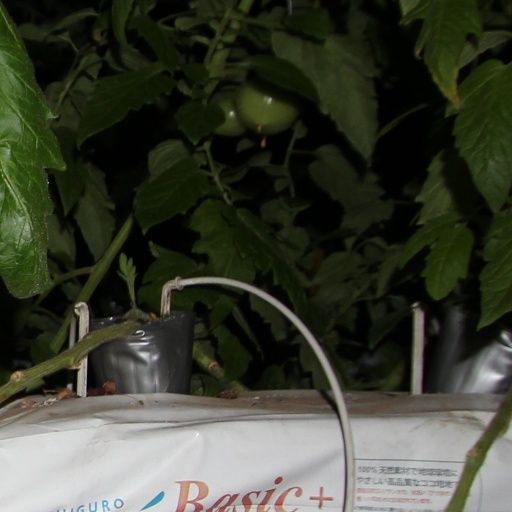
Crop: tomato